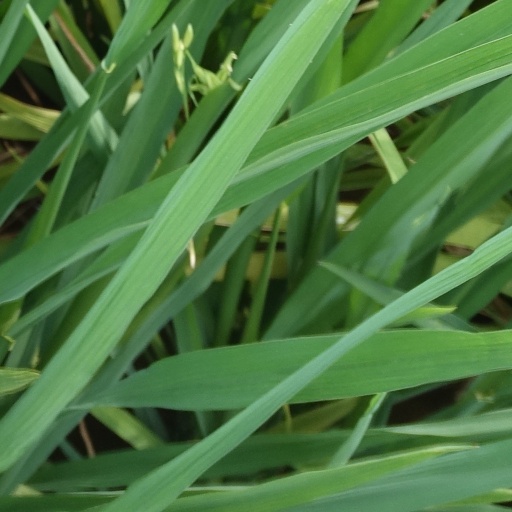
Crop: rice